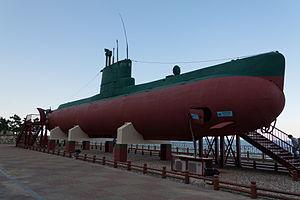
Liste des navires actifs de la marine populaire de Corée, branche navale de l'armée populaire de Corée, en 2020.
L'infiltration de Gangneung a eu lieu en septembre 1996 dans la ville de Gangneung en Corée du Sud.
La classe Sang-O, littéralement classe Requin, est une classe de sous-marins construit en Corée du Nord pour la marine populaire de Corée. Il s'agit de la plus grande série construite pour la marine populaire coréenne.
Un sous-marin de poche ou sous-marin nain est un petit sous-marin transportant de un à trois hommes.